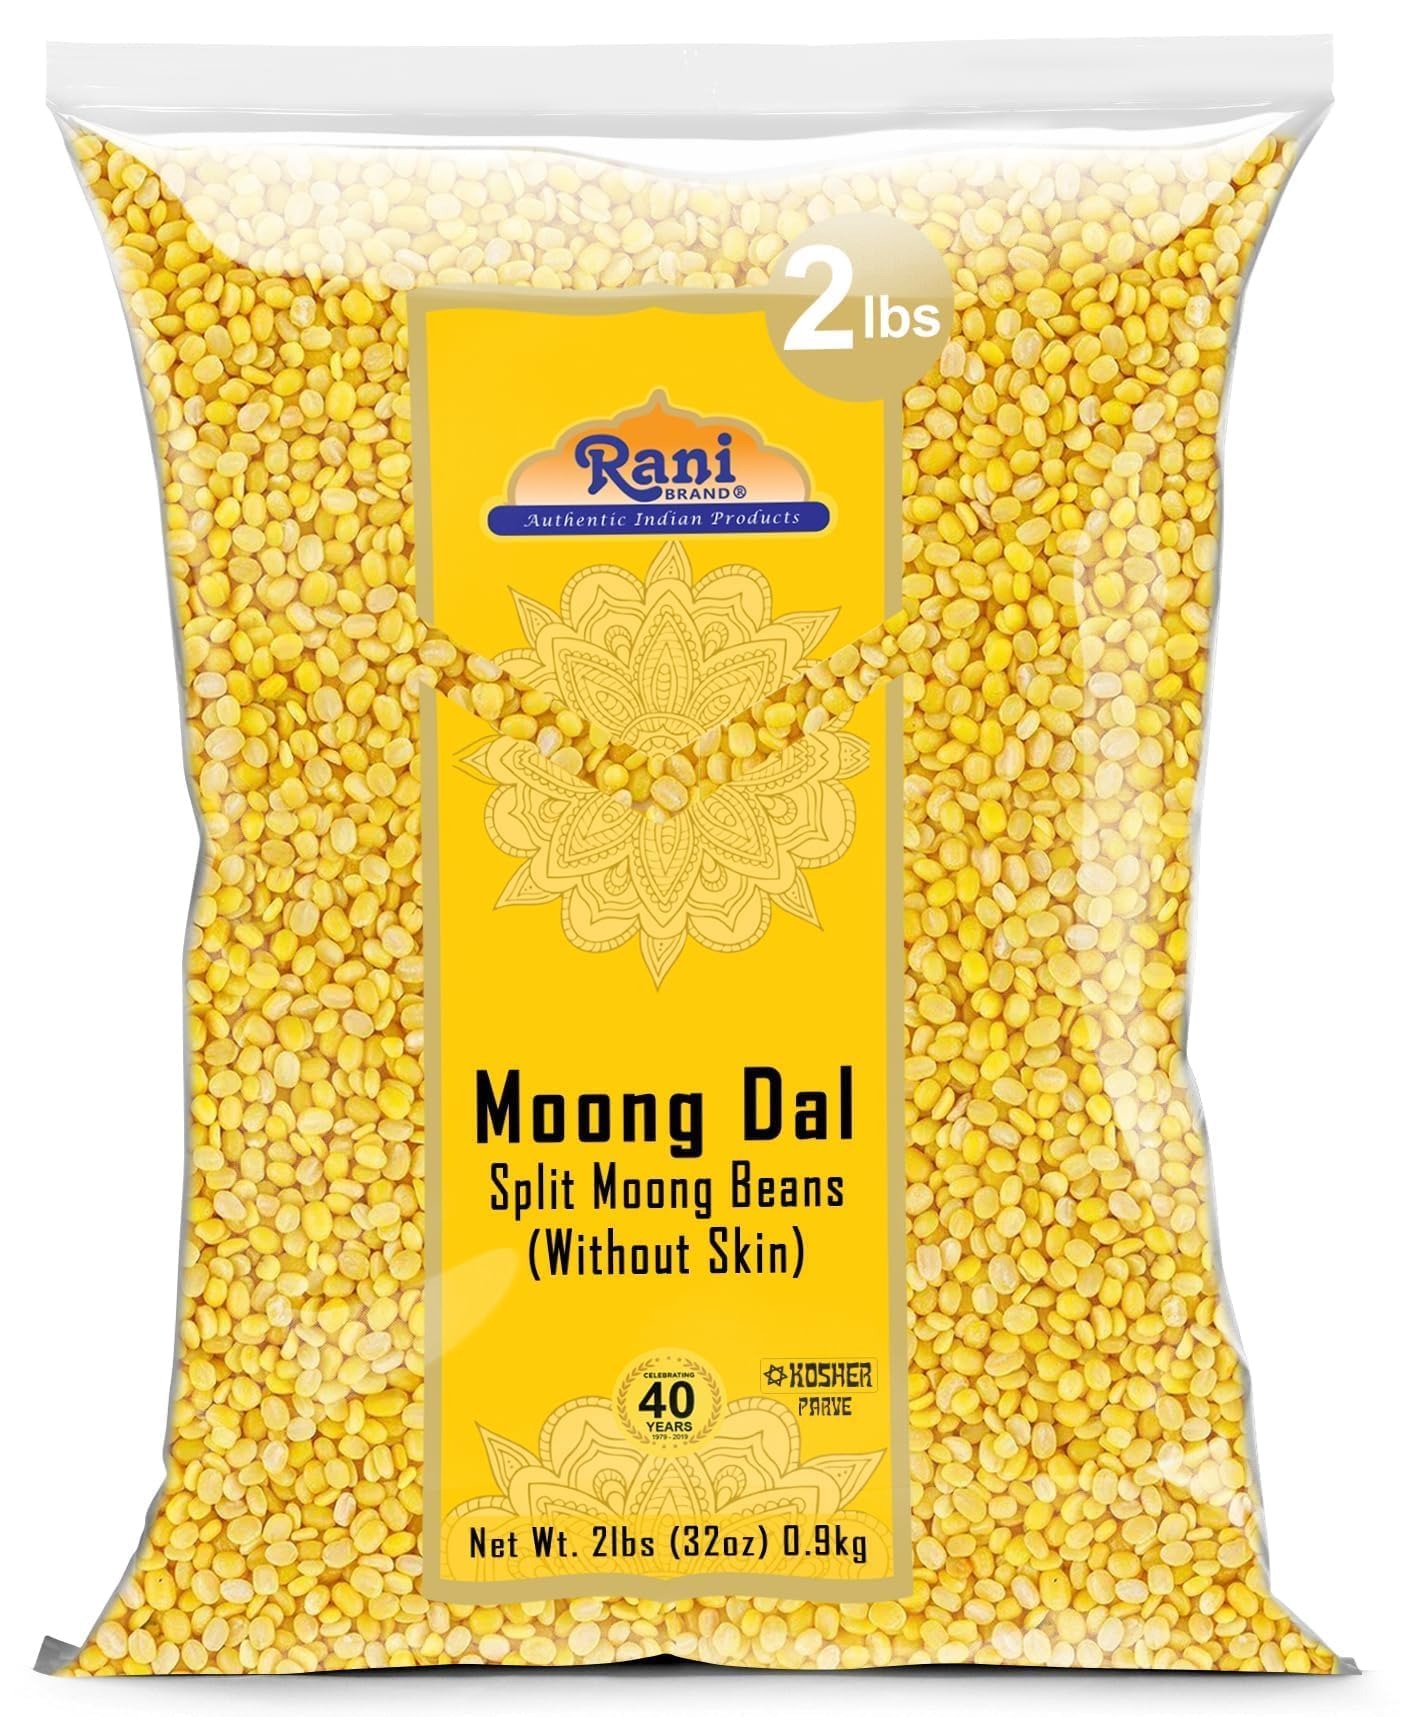
Item Name: Rani Moong Dal (Split Mung Beans Without Skin) Lentils Indian 32oz (2lbs) 908g ~ All Natural | Gluten Friendly | Non-GMO | Kosher | Vegan | Indian Origin
Bullet Point 1: You'll LOVE our Moong Dal (Split Mung Beans without skin) by Rani Brand--Here's Why:
Bullet Point 2: 🥘Now KOSHER! 100% Natural, No preservatives or "fillers" & Great Health Benefits,Great source of natural protein, ideal for vegetarians & vegans.
Bullet Point 3: 🥘Also known as Moong Dal Split Yellow, Moong Dal is made up of dried lentils that are split in half and de-husked. With a naturally soft texture and sweet flavor, Moong Dal has a fast cooking time, absorbs the flavors of spices and seasonings and is easy to digest
Bullet Point 4: 🥘Rani is a USA based company providing Indian products for over 40 years, buy with confidence!
Bullet Point 5: 🥘Net Wt. 2lbs (32oz), Alternate Names: Yellow Moong Dal, Mung Dal, Dhal Washed
Product Description: Many varieties of Lentils are used throughout India. From simple soups to elaborate dishes, lentils hold a prominent place in every Indian kitchen. Rani offers a full range of traditional lentils with easy to follow recipes printed on most packages.
Value: 32.0
Unit: Ounce

Price: 14.49